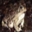
Label: frog